Answer in natural language. Consider the 3D positions of the objects in the scene and not just the 2D positions in the image. Is the centerpoint of  gray colour chair  shape square (marked B) at a higher height than blue framed coastal marine wall decor (marked C)? Choose between the following options: yes or no
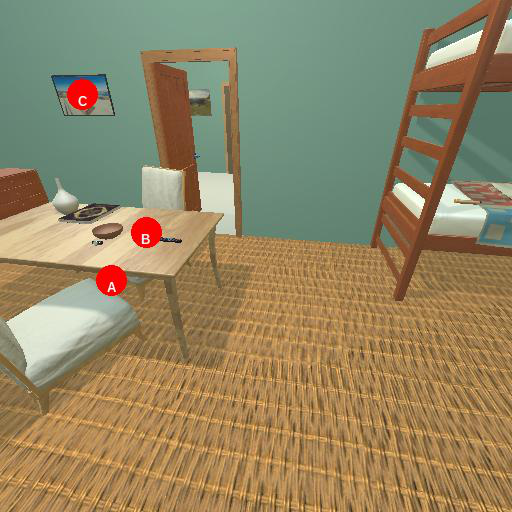
<answer>no</answer>